Hendrik Jan Schimmel

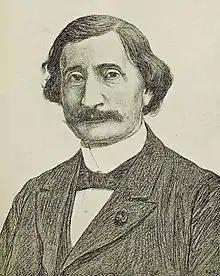
H.J. Schimmel by Hendrik Haverman

Hendrik Jan Schimmel (June 30, 1823 – November 14, 1906), Dutch poet, novelist and financier, was born at 's-Graveland, in the province of North Holland, where his father was a notary and the burgomaster.